History of Montenegro

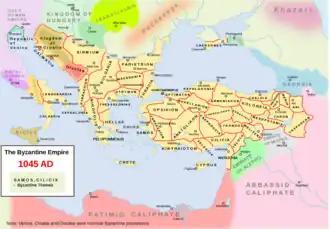
Duklja in the 11th century

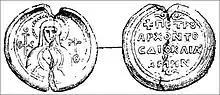
The seal of prince Peter of Duklja from the 9th century. Inscription says "Peter, archon of Diokleia, Amen".

In the second half of the 6th century, Slavs migrated from the Bay of Kotor to the River of Bojana and the hinterland of it as well as surround the Skadar lake. They formed the Principality of Doclea. Under the following missions of Cyril and Methodius, the population was Christianised. The Slavic tribes organised into a semi-independent dukedom of Duklja (Doclea) by the 9th century.